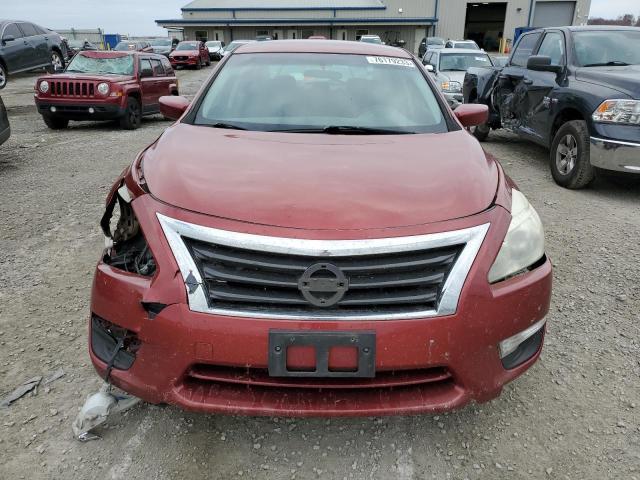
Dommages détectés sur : pare-choc avant, feu avant droit, capot, pare-brise avant, aile avant droite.
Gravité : majeur